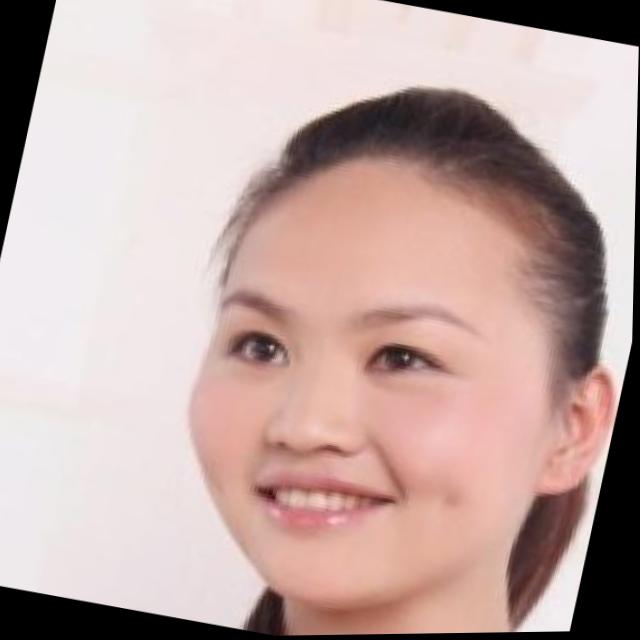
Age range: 21-44